Hanson Robotics

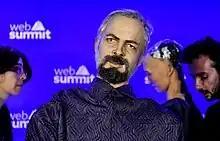
The Hanson Robotics Philip K. Dick Android, in 2019

Philip K. Dick Android was shown publicly for the first time in 2005 at Wired Nextfest. He was designed as an android portrait of the American science fiction writer Philip K. Dick, and was programmed to contain thousands of pages of the writings of the author, including journals and letters, into a Latent Semantic Analysis (LSA) corpus and conversational system construct android.